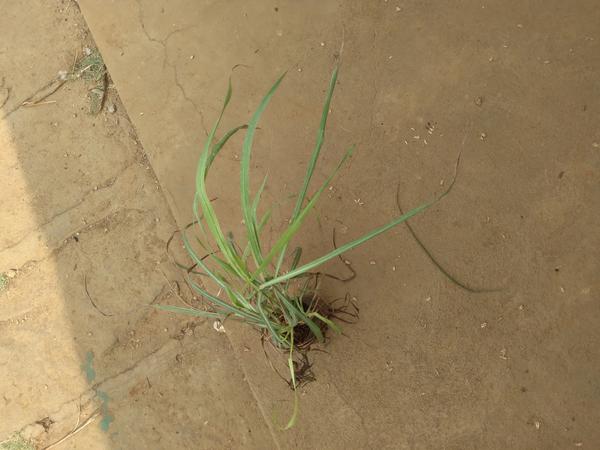
Plant: Lemon_grass